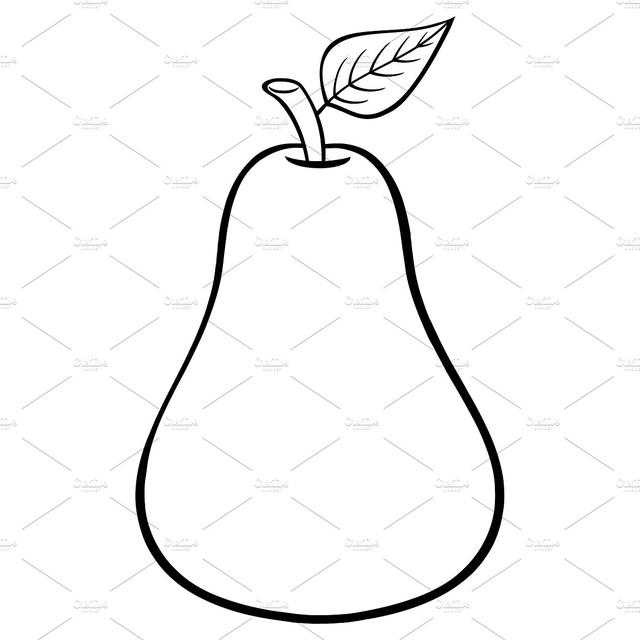
Label: Pear